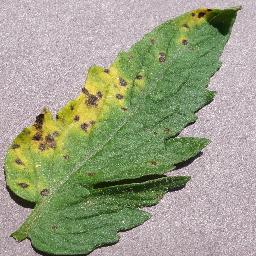
Label: Tomato___Septoria_leaf_spot